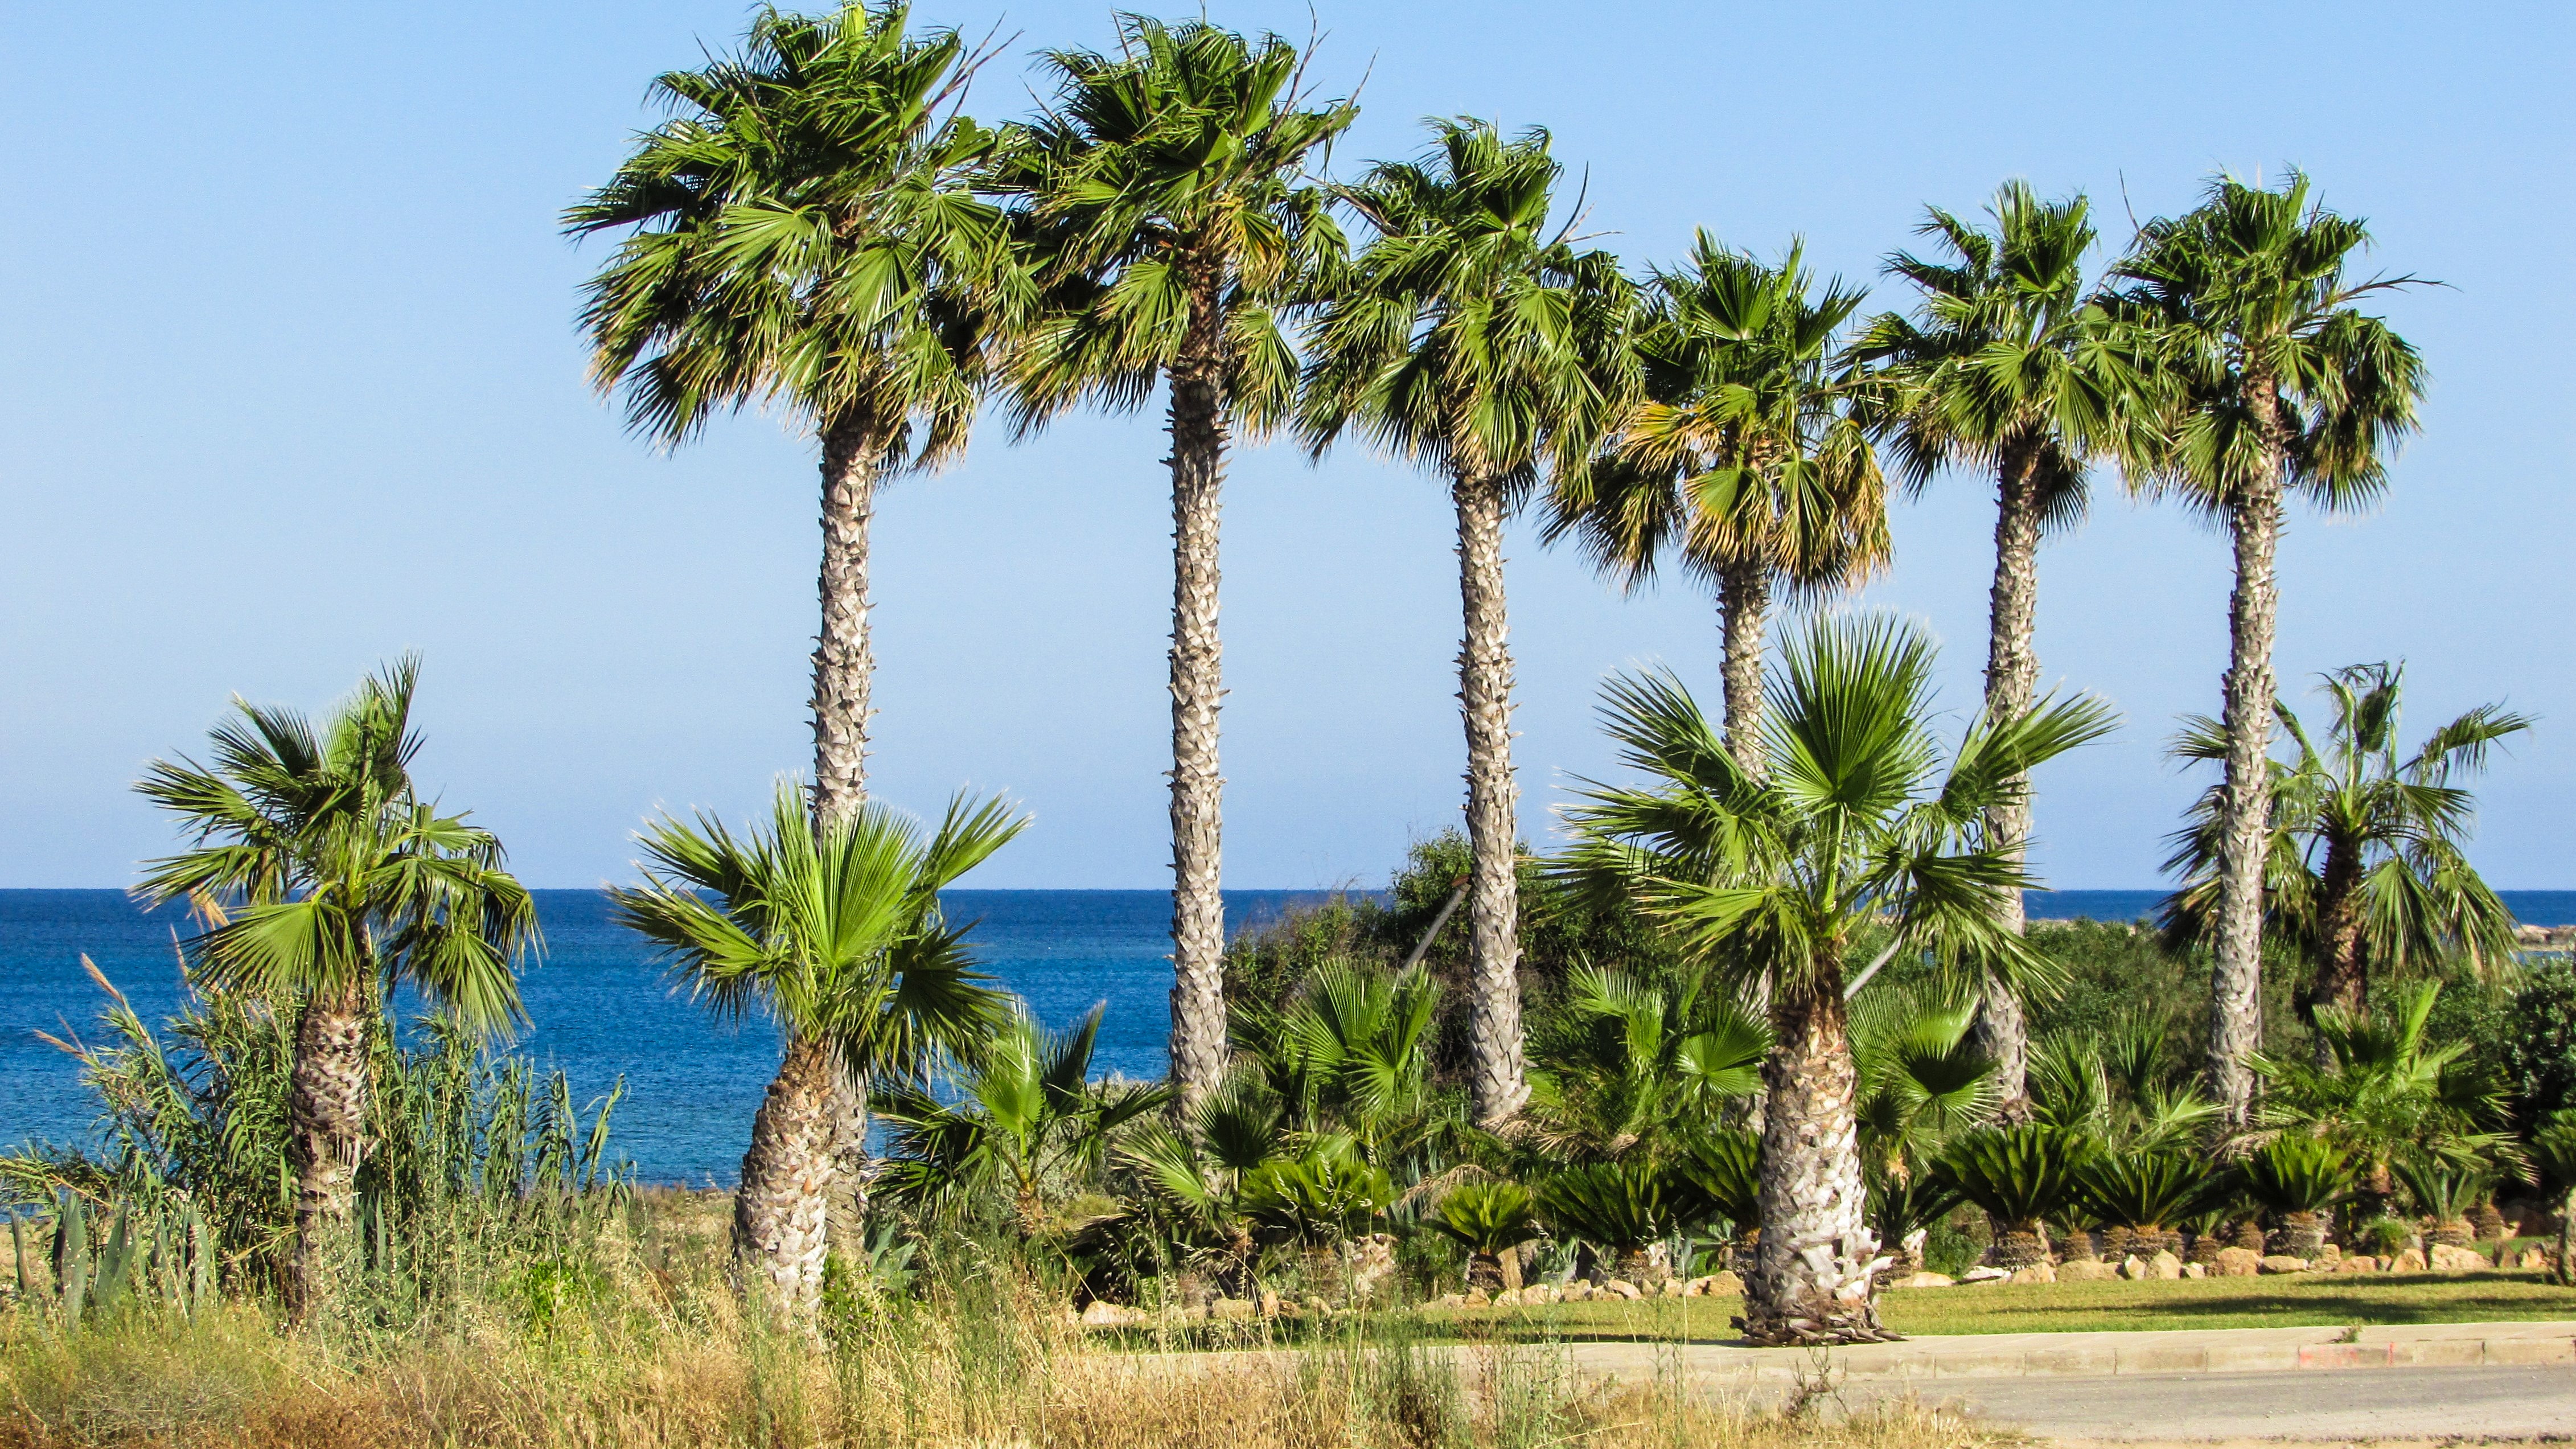
beach, sea, tree, nature, plant, sky, green, jungle, palm, produce, botany, flora, savanna, vegetation, plantation, tropics, ecosystem, cyprus, flowering plant, date palm, woody plant, land plant, arecales, palm family, borassus flabellifer